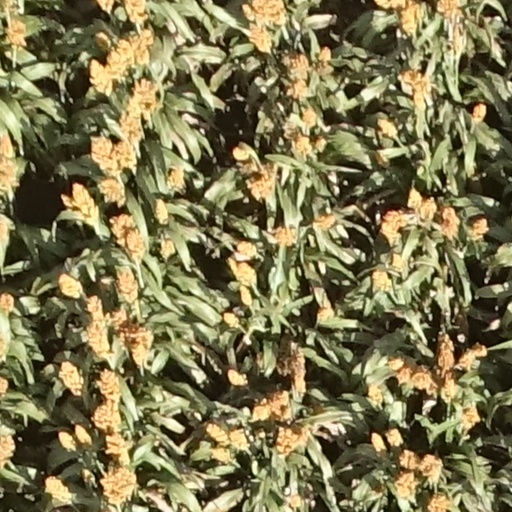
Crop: sorghum